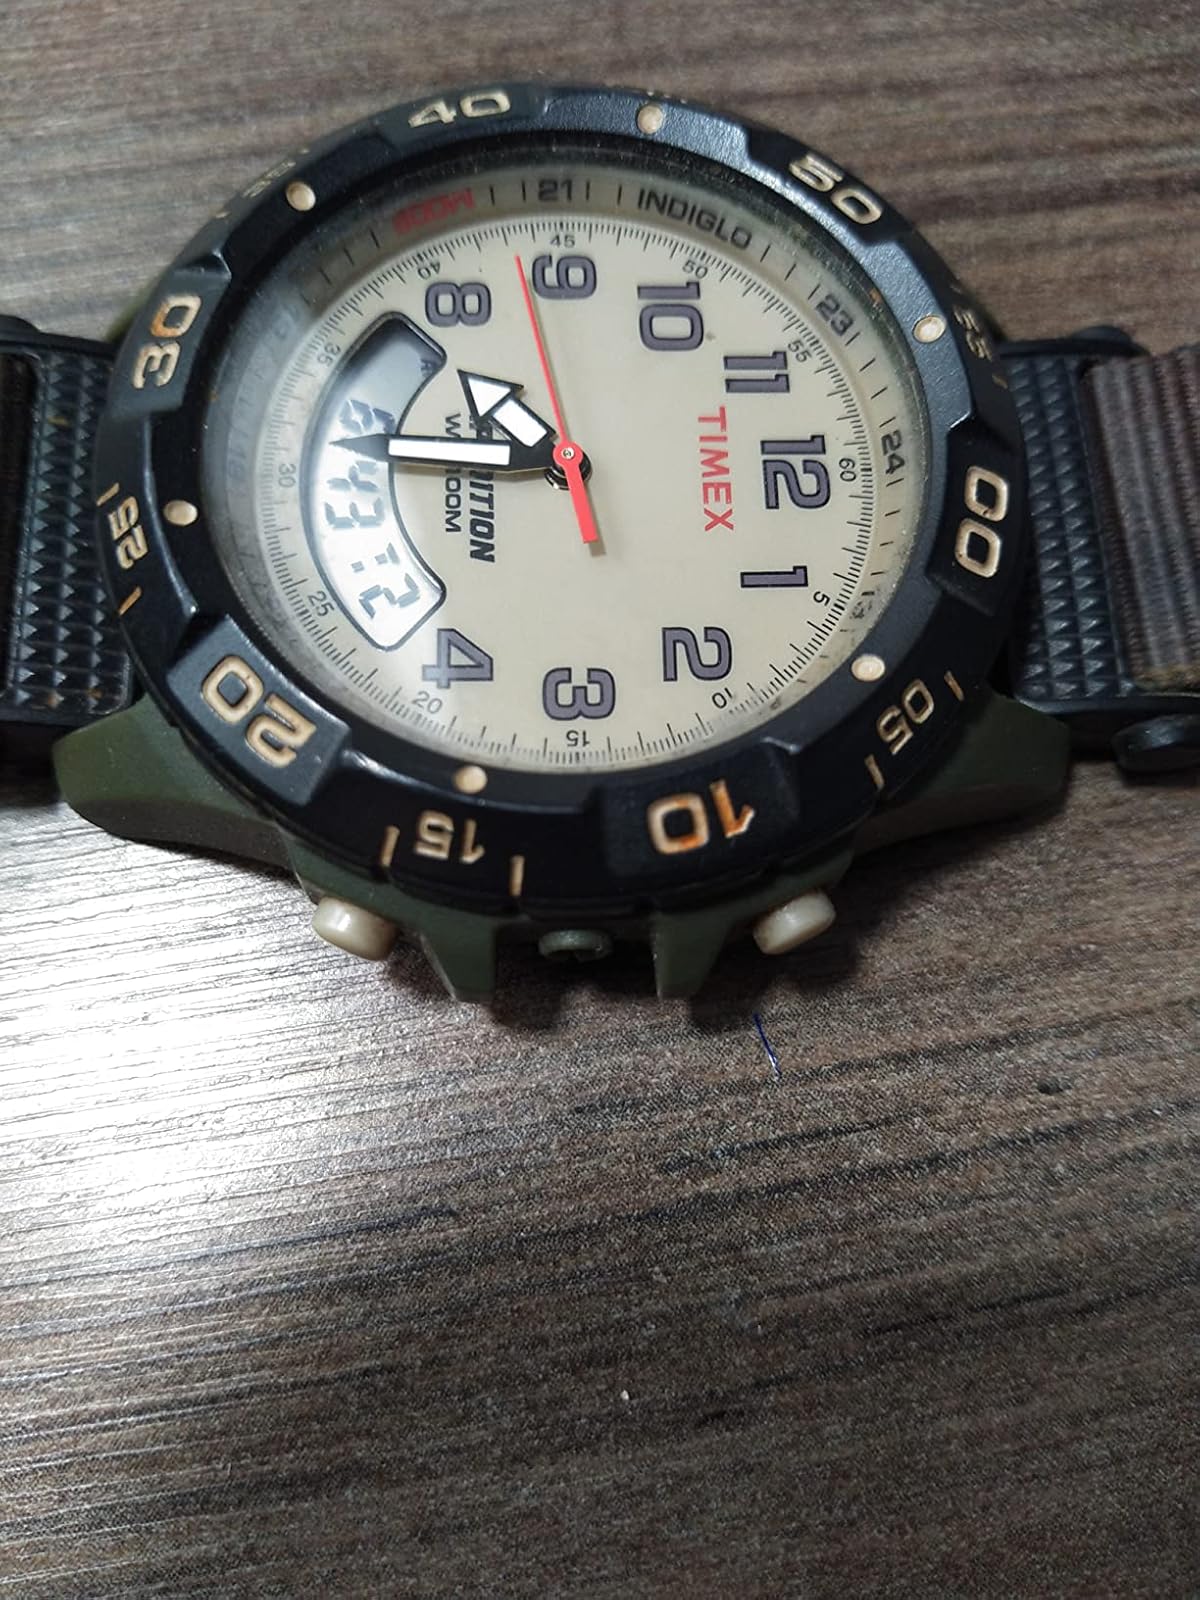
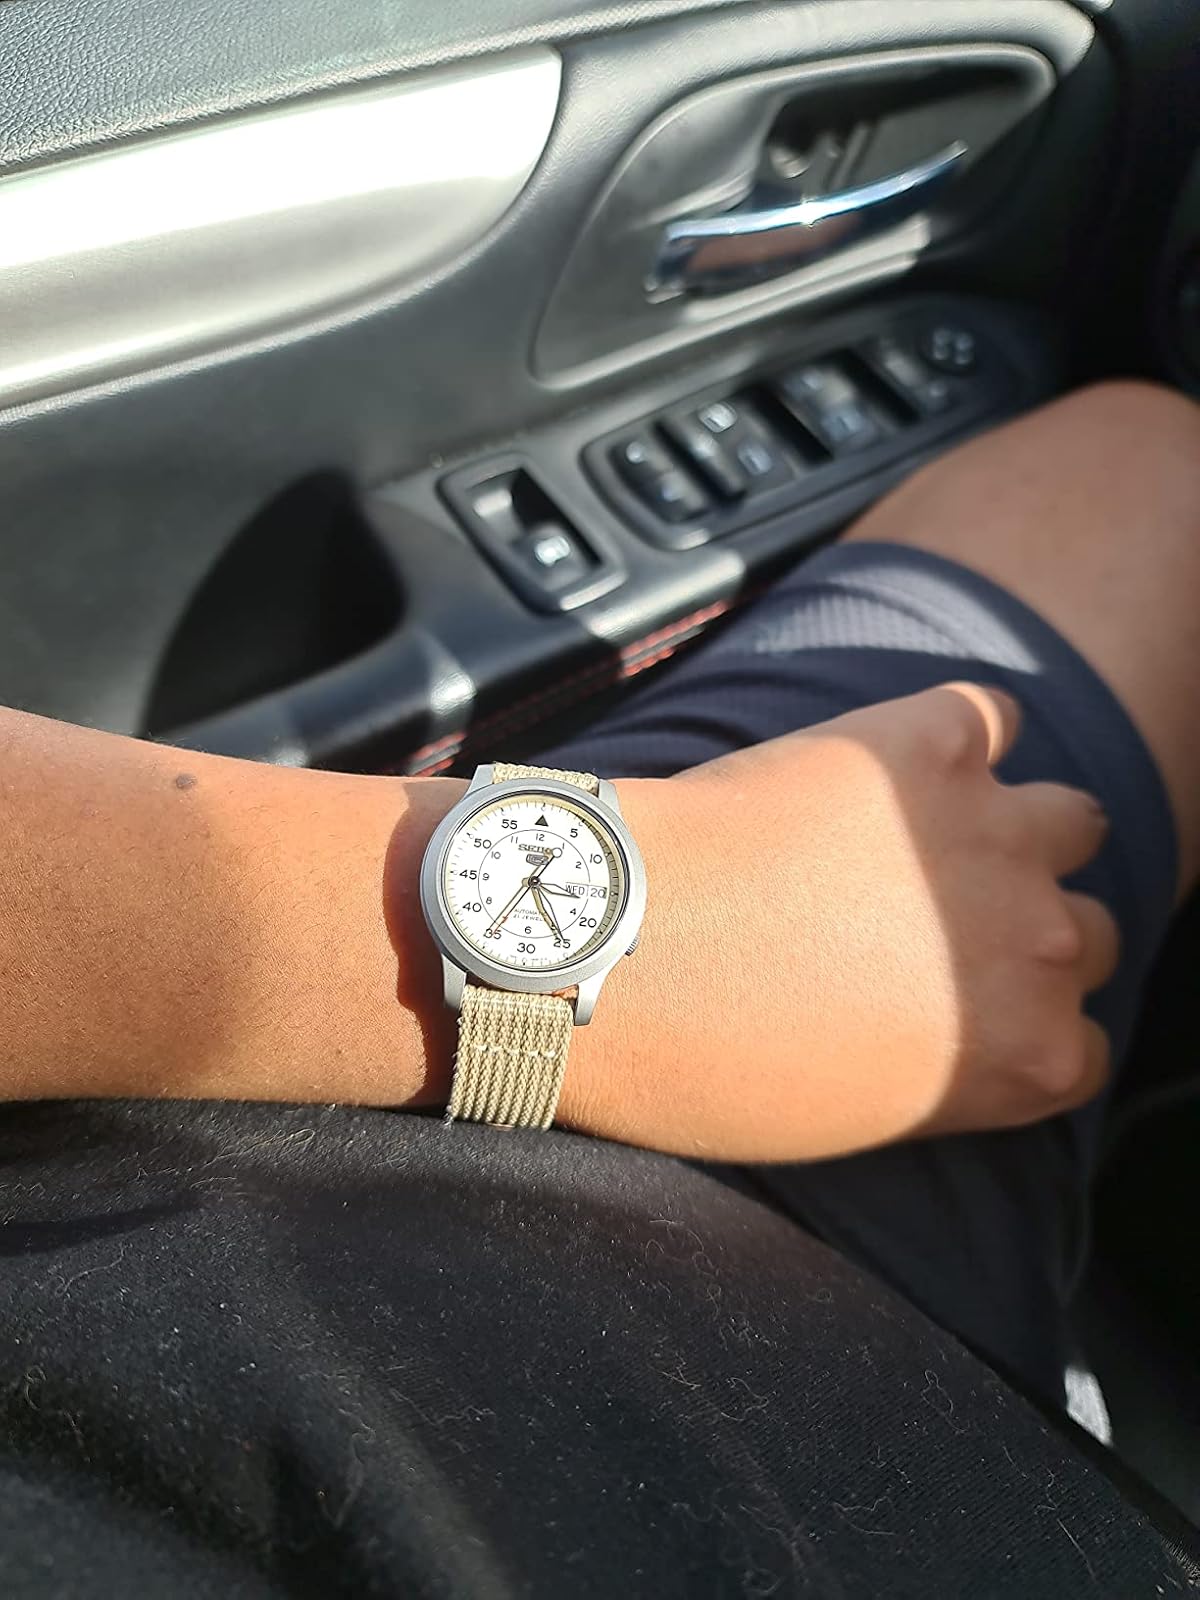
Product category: accessories_watch
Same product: no